Great Northern, Piccadilly and Brompton Railway

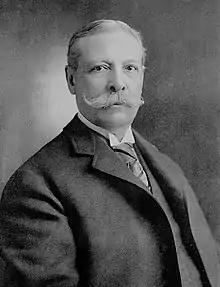
Financier Charles Yerkes' consortium bought the DR, the B&PCR, and the GN&SR in 1901.

The Great Northern, Piccadilly and Brompton Railway (GNP&BR), also known as the Piccadilly tube, was a railway company established in 1902 that constructed a deep-level underground "tube" railway in London, England. The GNP&BR was formed through a merger of two older companies, the Brompton and Piccadilly Circus Railway (B&PCR) and the Great Northern and Strand Railway (GN&SR). It also incorporated part of a tube route planned by a third company, the District Railway (DR). The combined company was a subsidiary of the Underground Electric Railways Company of London (UERL).